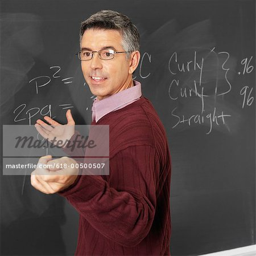
male teacher talking in front of a blackboard